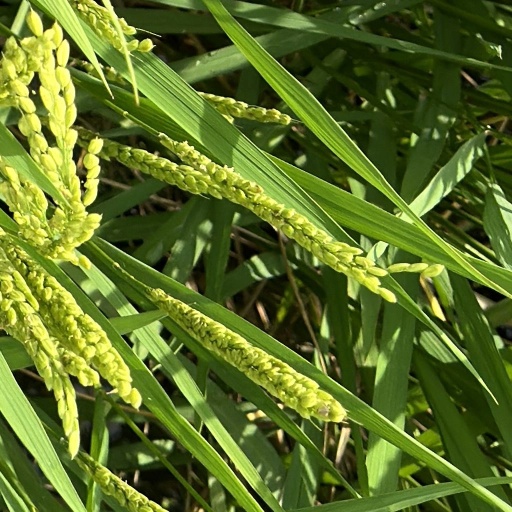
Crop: rice